Selayar Islands

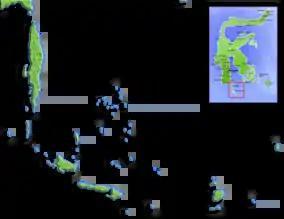
Map showing the location of the islands

The Selayar Strait ("Selat Selayar") is more than 100 fathoms deep and, with a strong current, is dangerous for native ships to navigate. The strata of Selayar Island are all sedimentary rocks: coraline limestone, occasionally sandstone; everywhere, except in the north and north-west, covered by a fertile soil. The watershed is a chain running throughout the island from N. to S., reaching in Bontona Haru 5840 ft.,\ and sloping steeply to the east coast.